Idun (magazine)

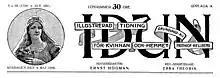
"Idun" masthead

Idun was a Swedish magazine for women published in Sweden from 1887 to 1963. It was named after the goddess Idun in Norse mythology, who appears with her basket of apples on its masthead. "Idun"s target audience was always the educated woman of the bourgeois family, initially aimed at women in the home. Around 1900, its focus changed from being a practical housewife's weekly, to featuring more cultural news, coverage of The Womens Question and women’s suffrage.